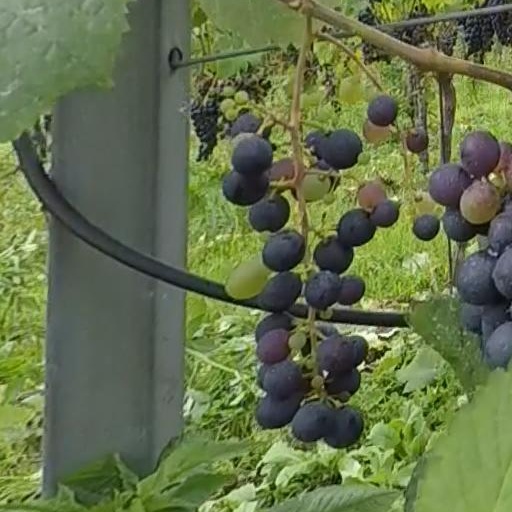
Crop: grape